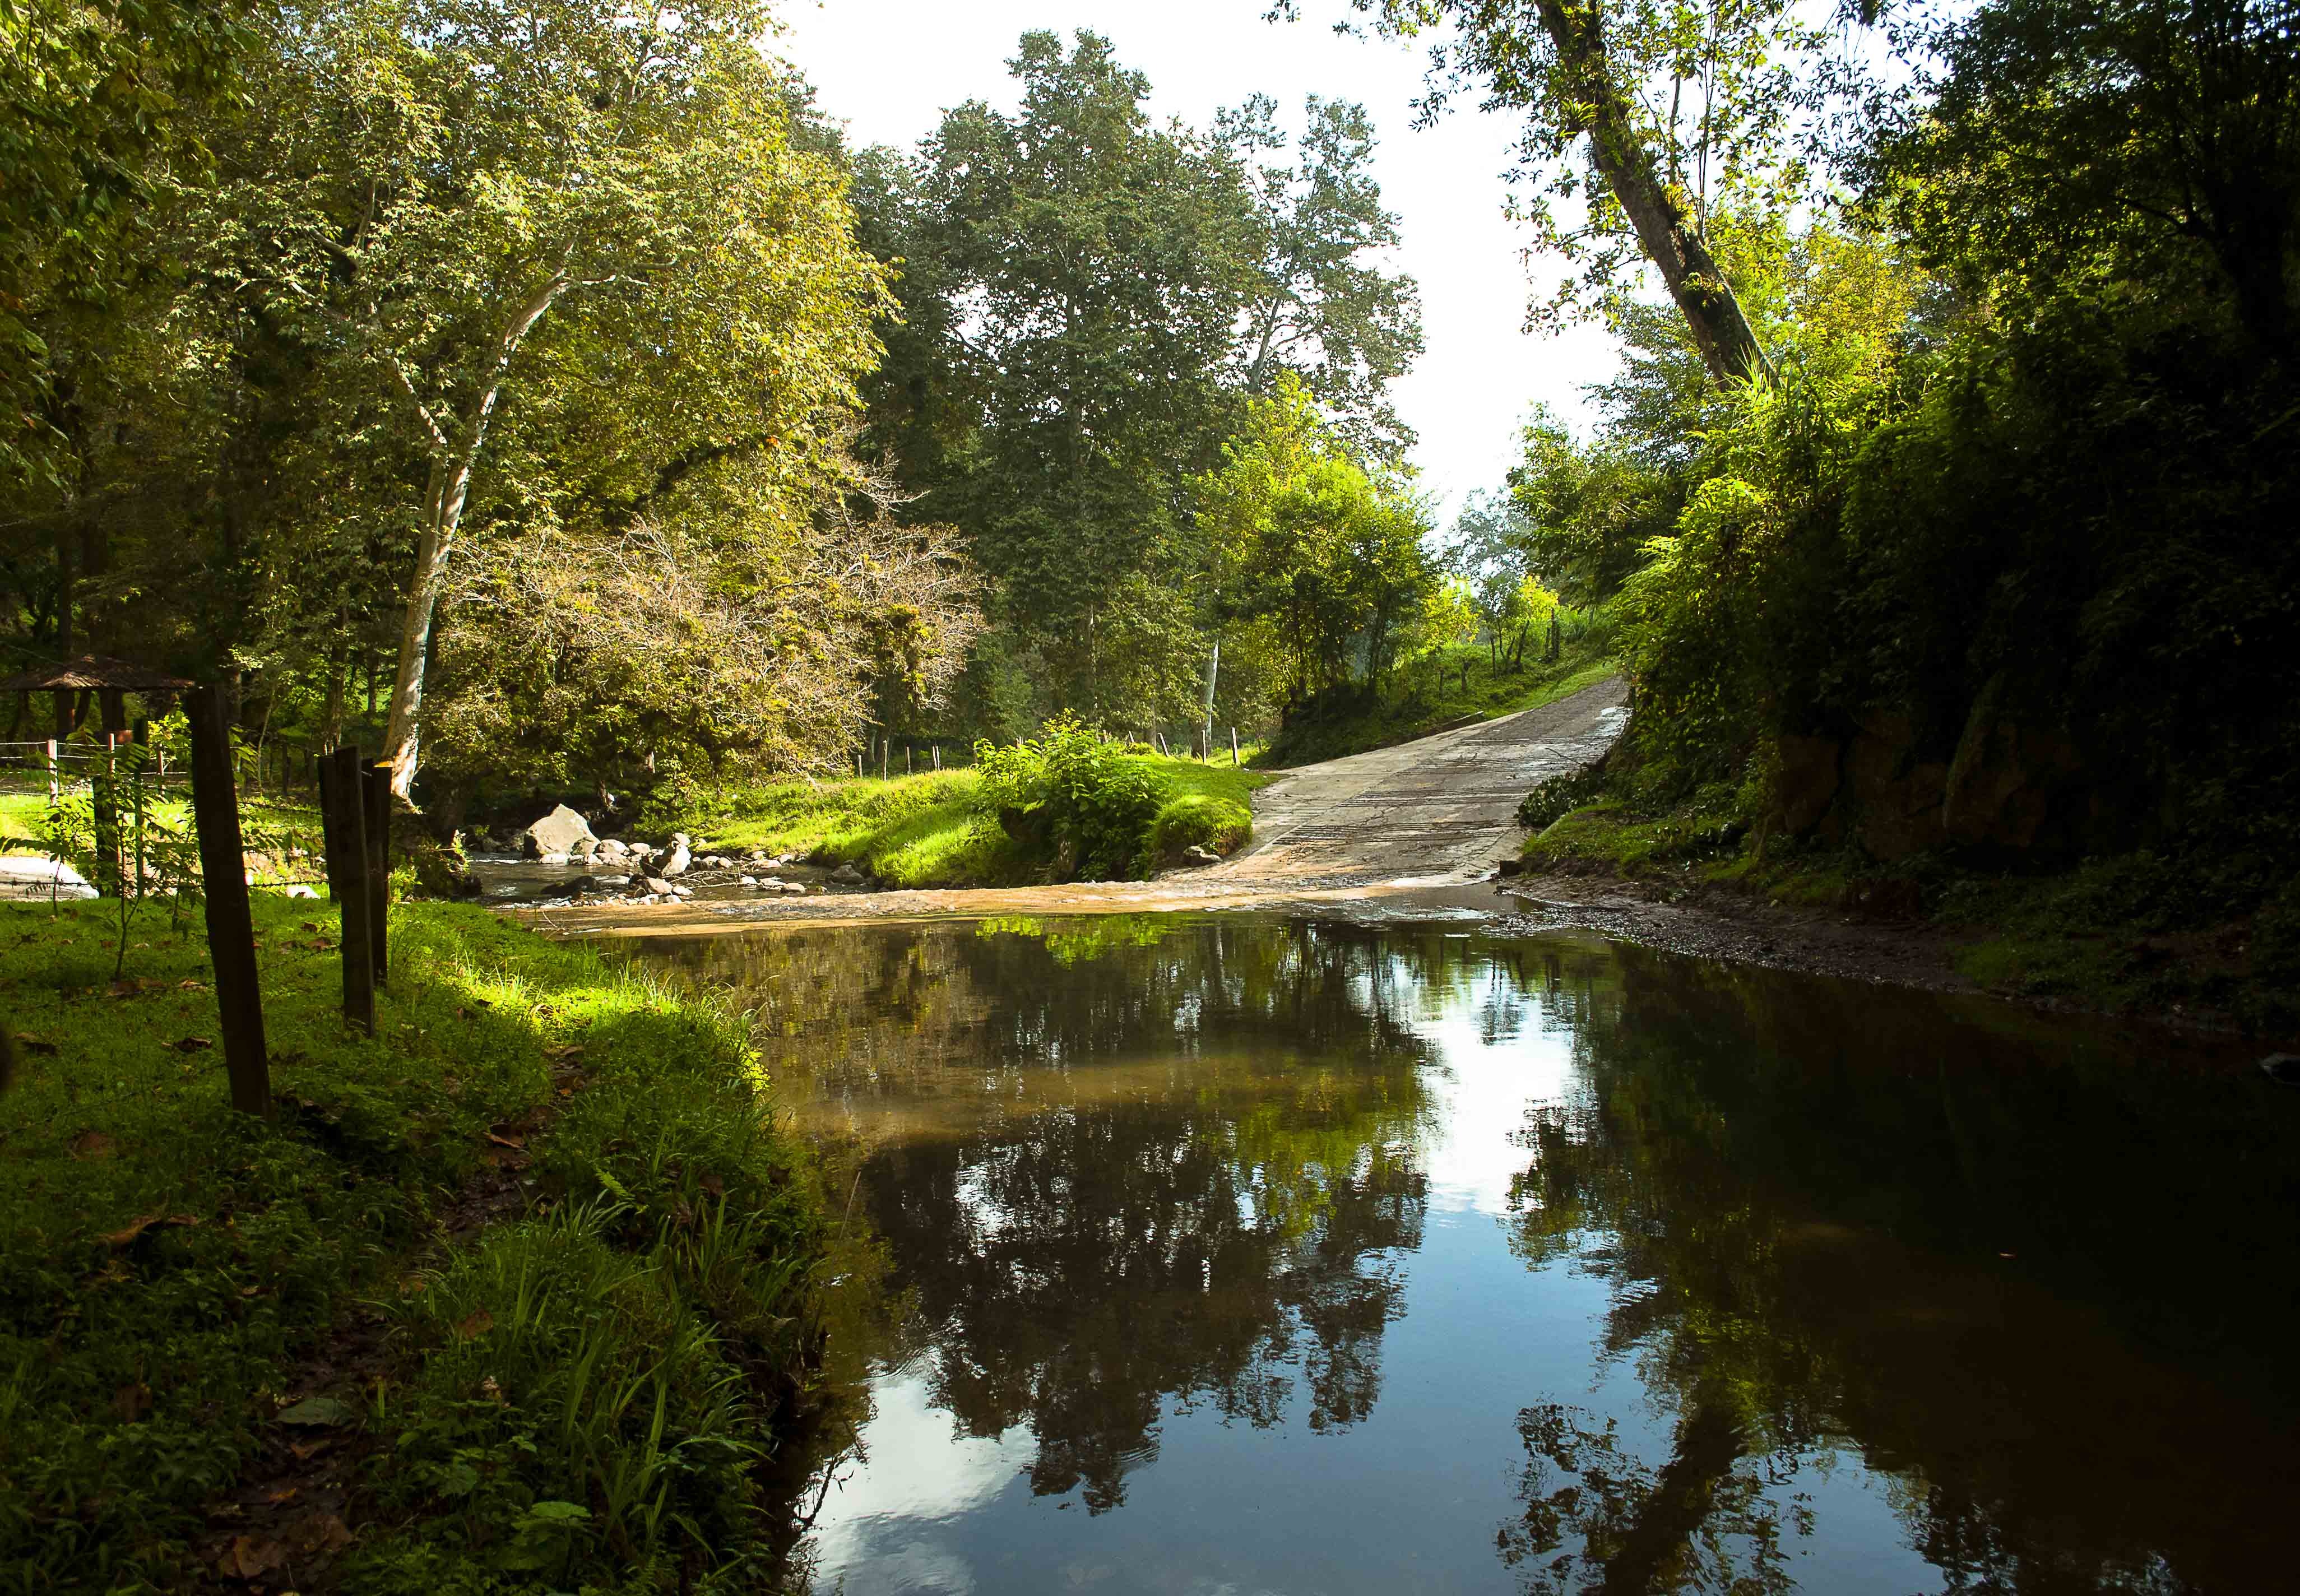
landscape, tree, water, nature, forest, wilderness, leaf, flower, river, pond, stream, reflection, autumn, park, botany, garden, waterway, body of water, mexico, rivers, woodland, water feature, watercourse, veracruz, nature reserve, xalapa, adela red